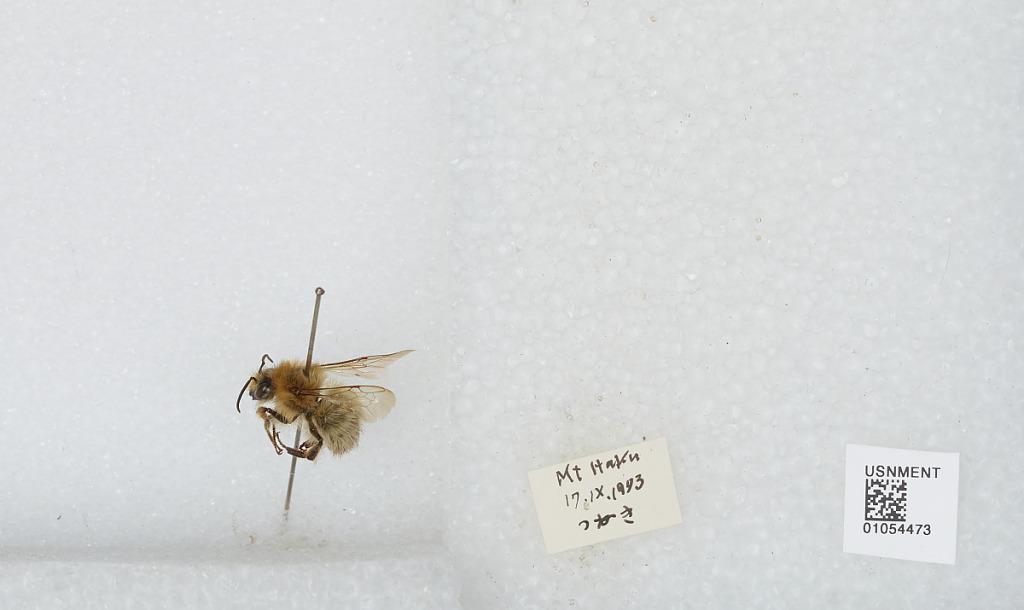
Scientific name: Bombus sp.
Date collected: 1973-9-17
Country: Japan
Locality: Mt. Haku